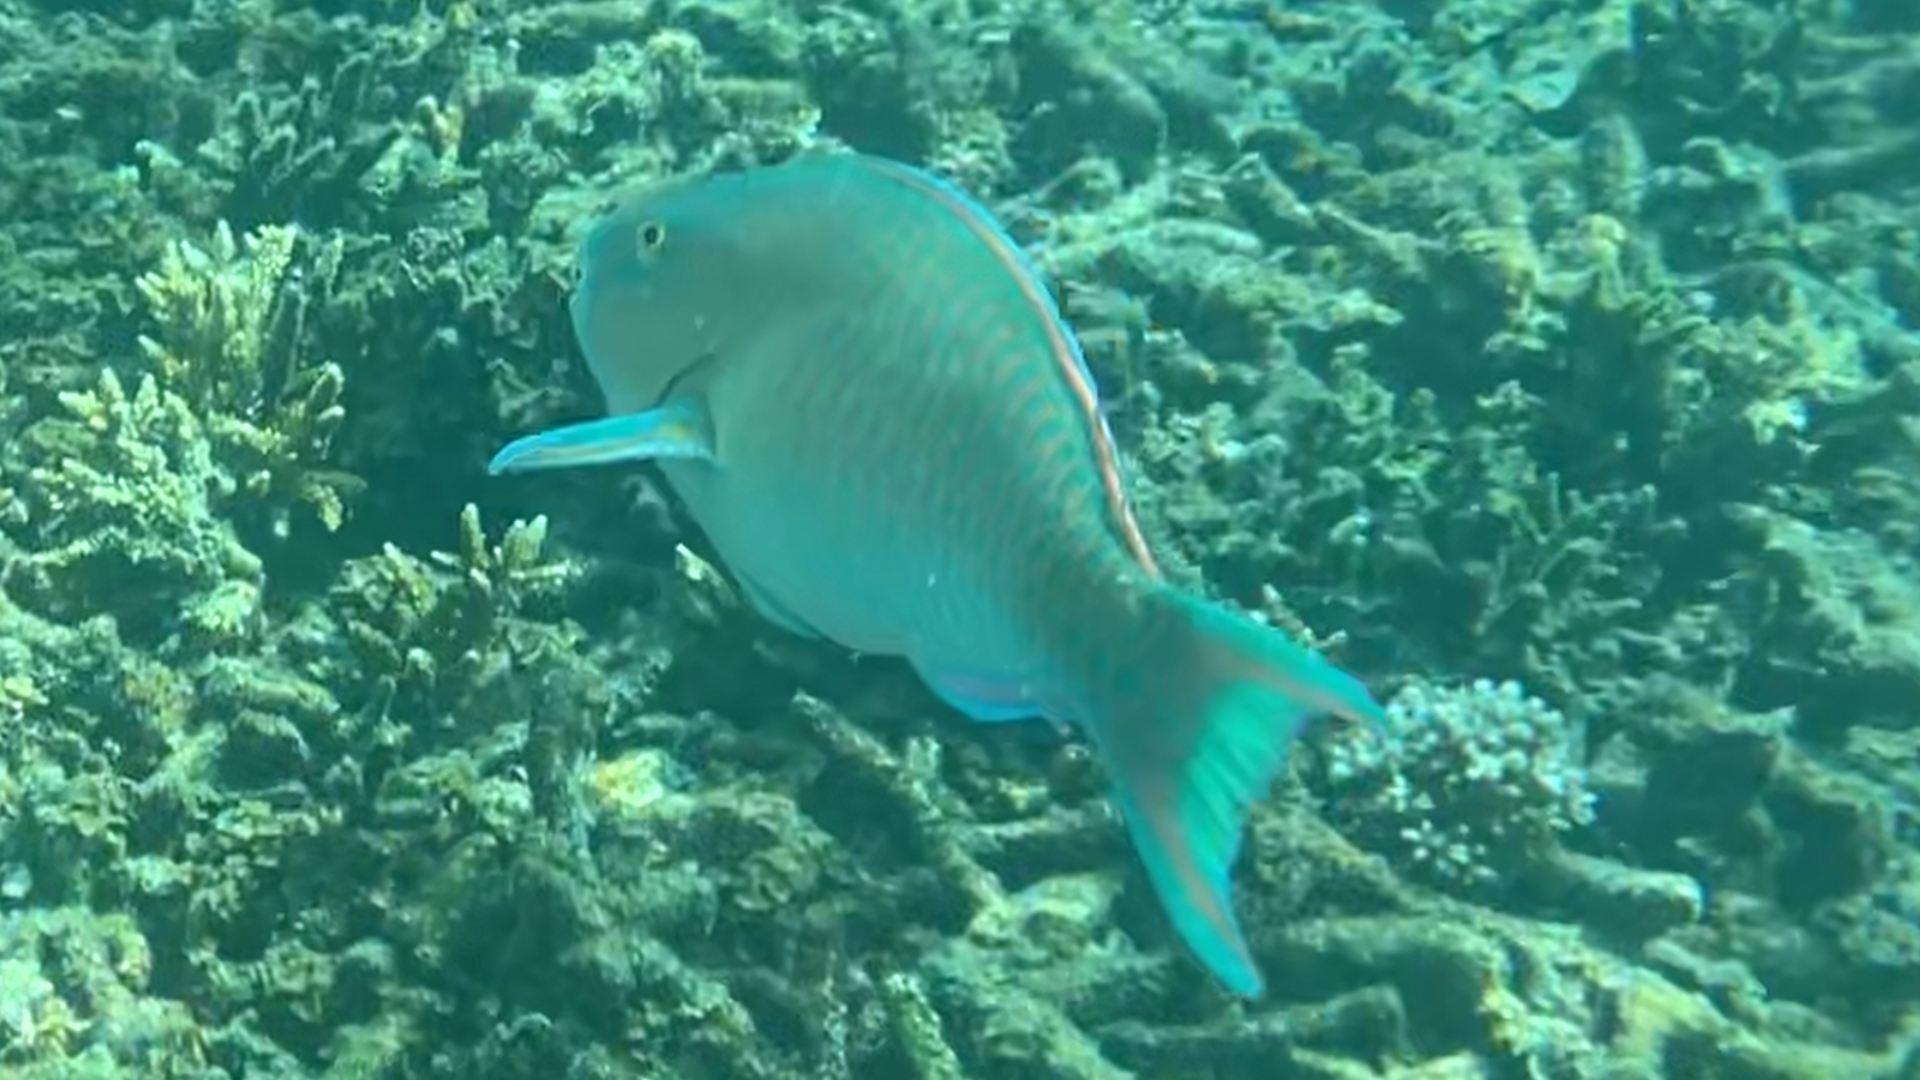
Scarus ghobban (Blue-barred Parrotfish)